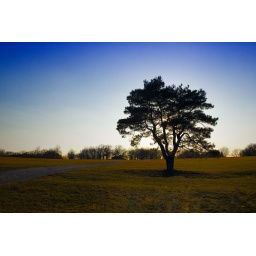
I had seen this lonely tree in a field at a local park and thought it had a great shape.